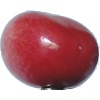
Label: Cherry 2